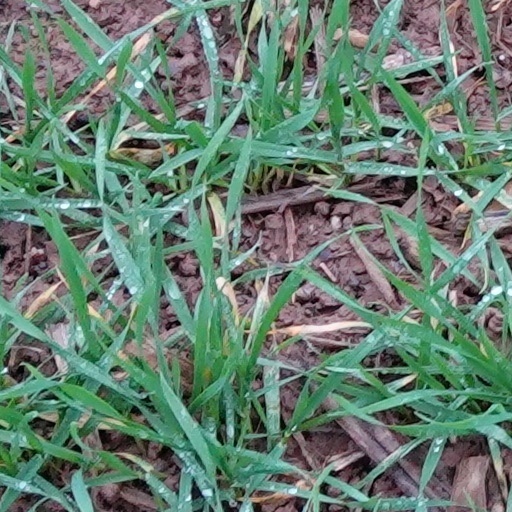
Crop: wheat